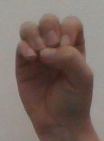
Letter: ha